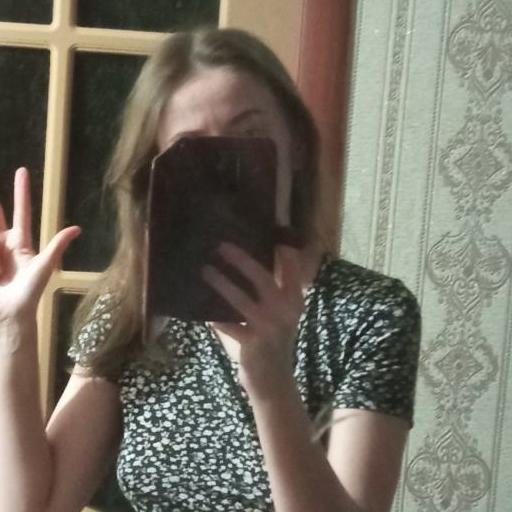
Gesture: no_gesture